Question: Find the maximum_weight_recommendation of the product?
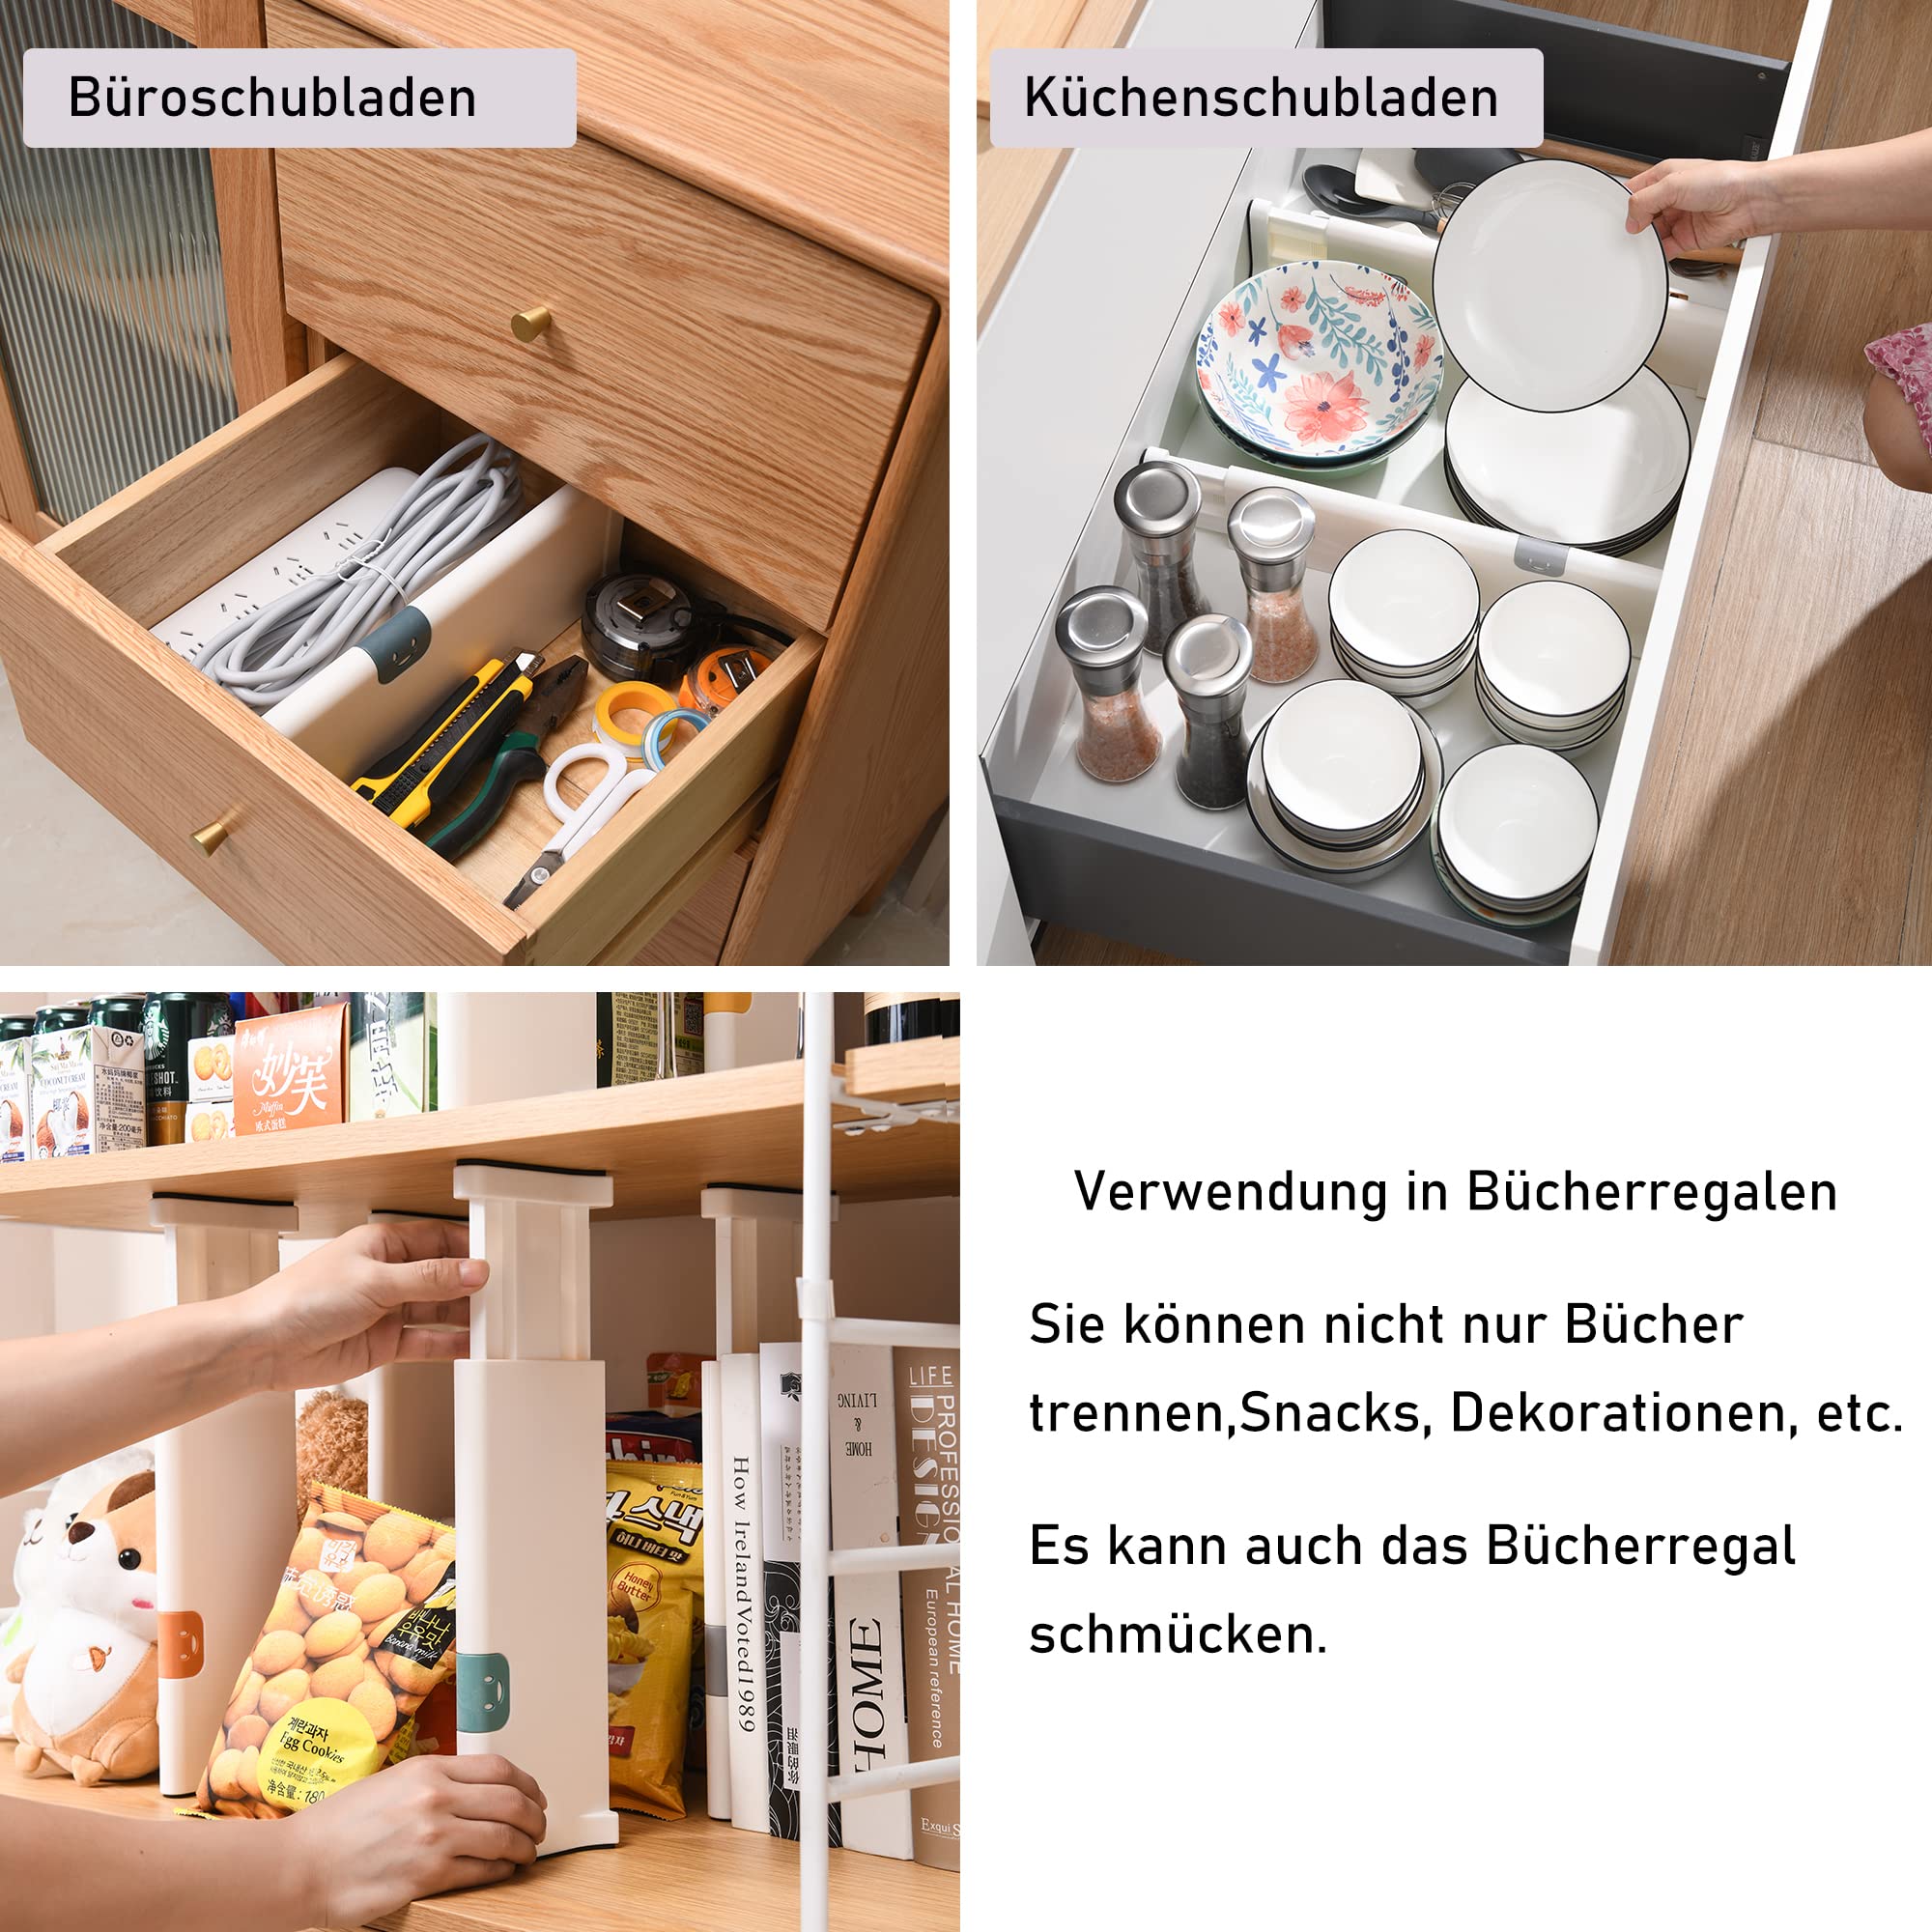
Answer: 35.0 gram